Susan Broun-Ramsay, Marchioness of Dalhousie

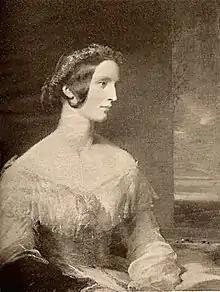

Susan Broun-Ramsay, Marchioness of Dalhousie (13 March 1817 – 6 May 1853), formerly Lady Susan Georgiana Hay, was the wife of James Broun-Ramsay, 1st Marquess of Dalhousie.